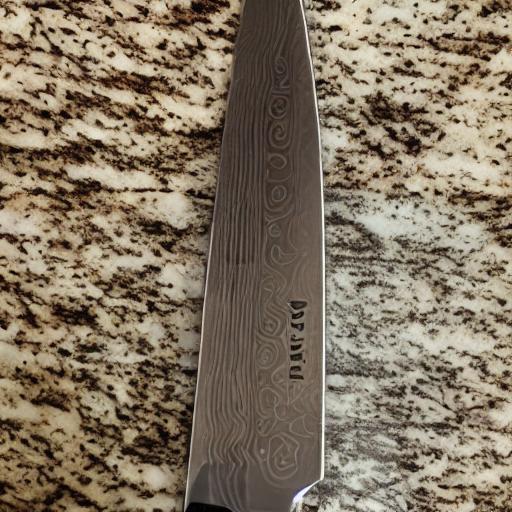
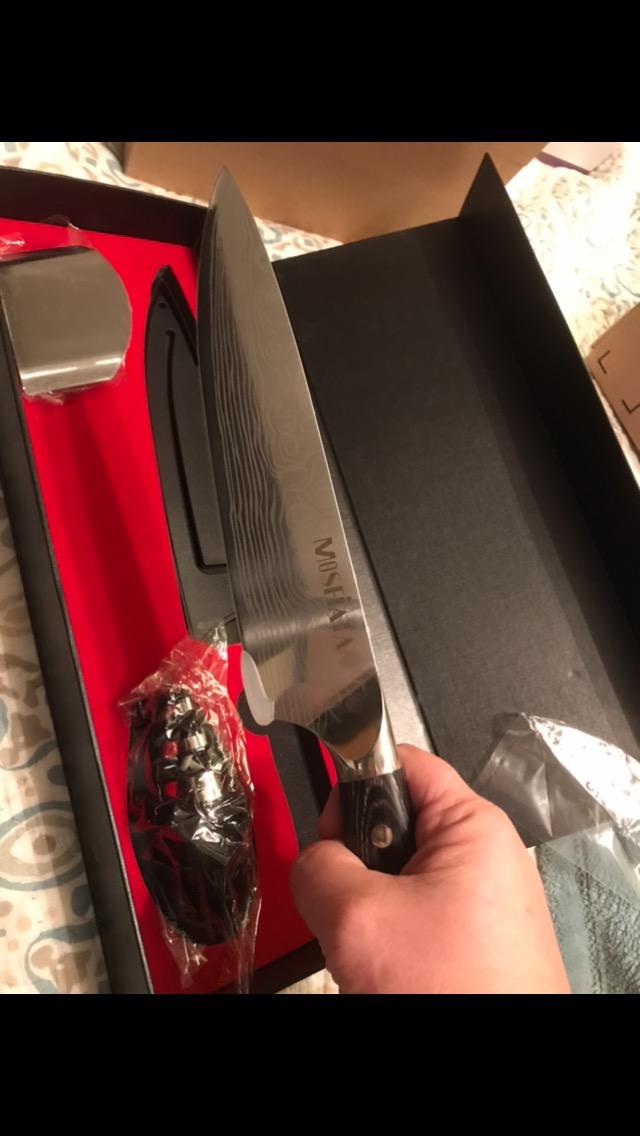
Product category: items_knife
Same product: no